Butler dynasty

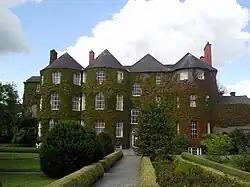
Butler House, Kilkenny, Ireland

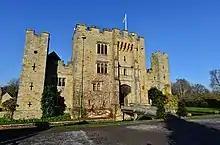
Hever Castle, Kent, England

This branch sprang from James Butler, 3rd Earl of Ormond (died 1405). The family seat, Cahir Castle, is built on an island in the River Suir. Much of the barony of Iffa and Offa West was controlled by the Butler Barons Cahir.